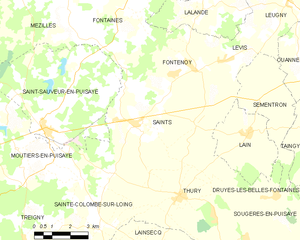
Carte des communes françaises Saints